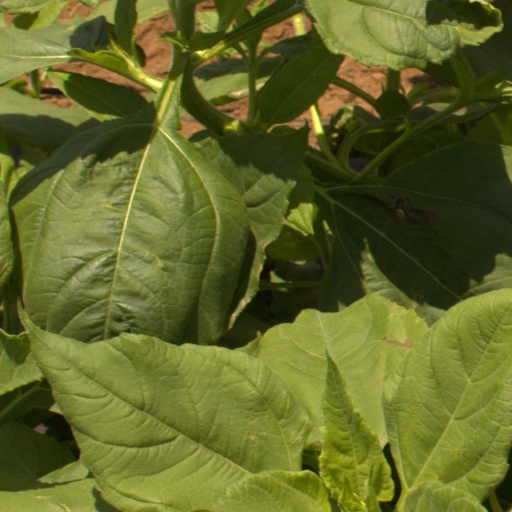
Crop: Jerusalem artichoke